Kermeur Sandstone

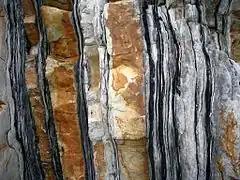
Schist and Quartzite, Kermeur Formation, Bretagne

The Kermeur Sandstone is a geologic formation in France. It preserves fossils dating back to the Ordovician period.